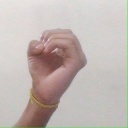
अक्षर: ऊ